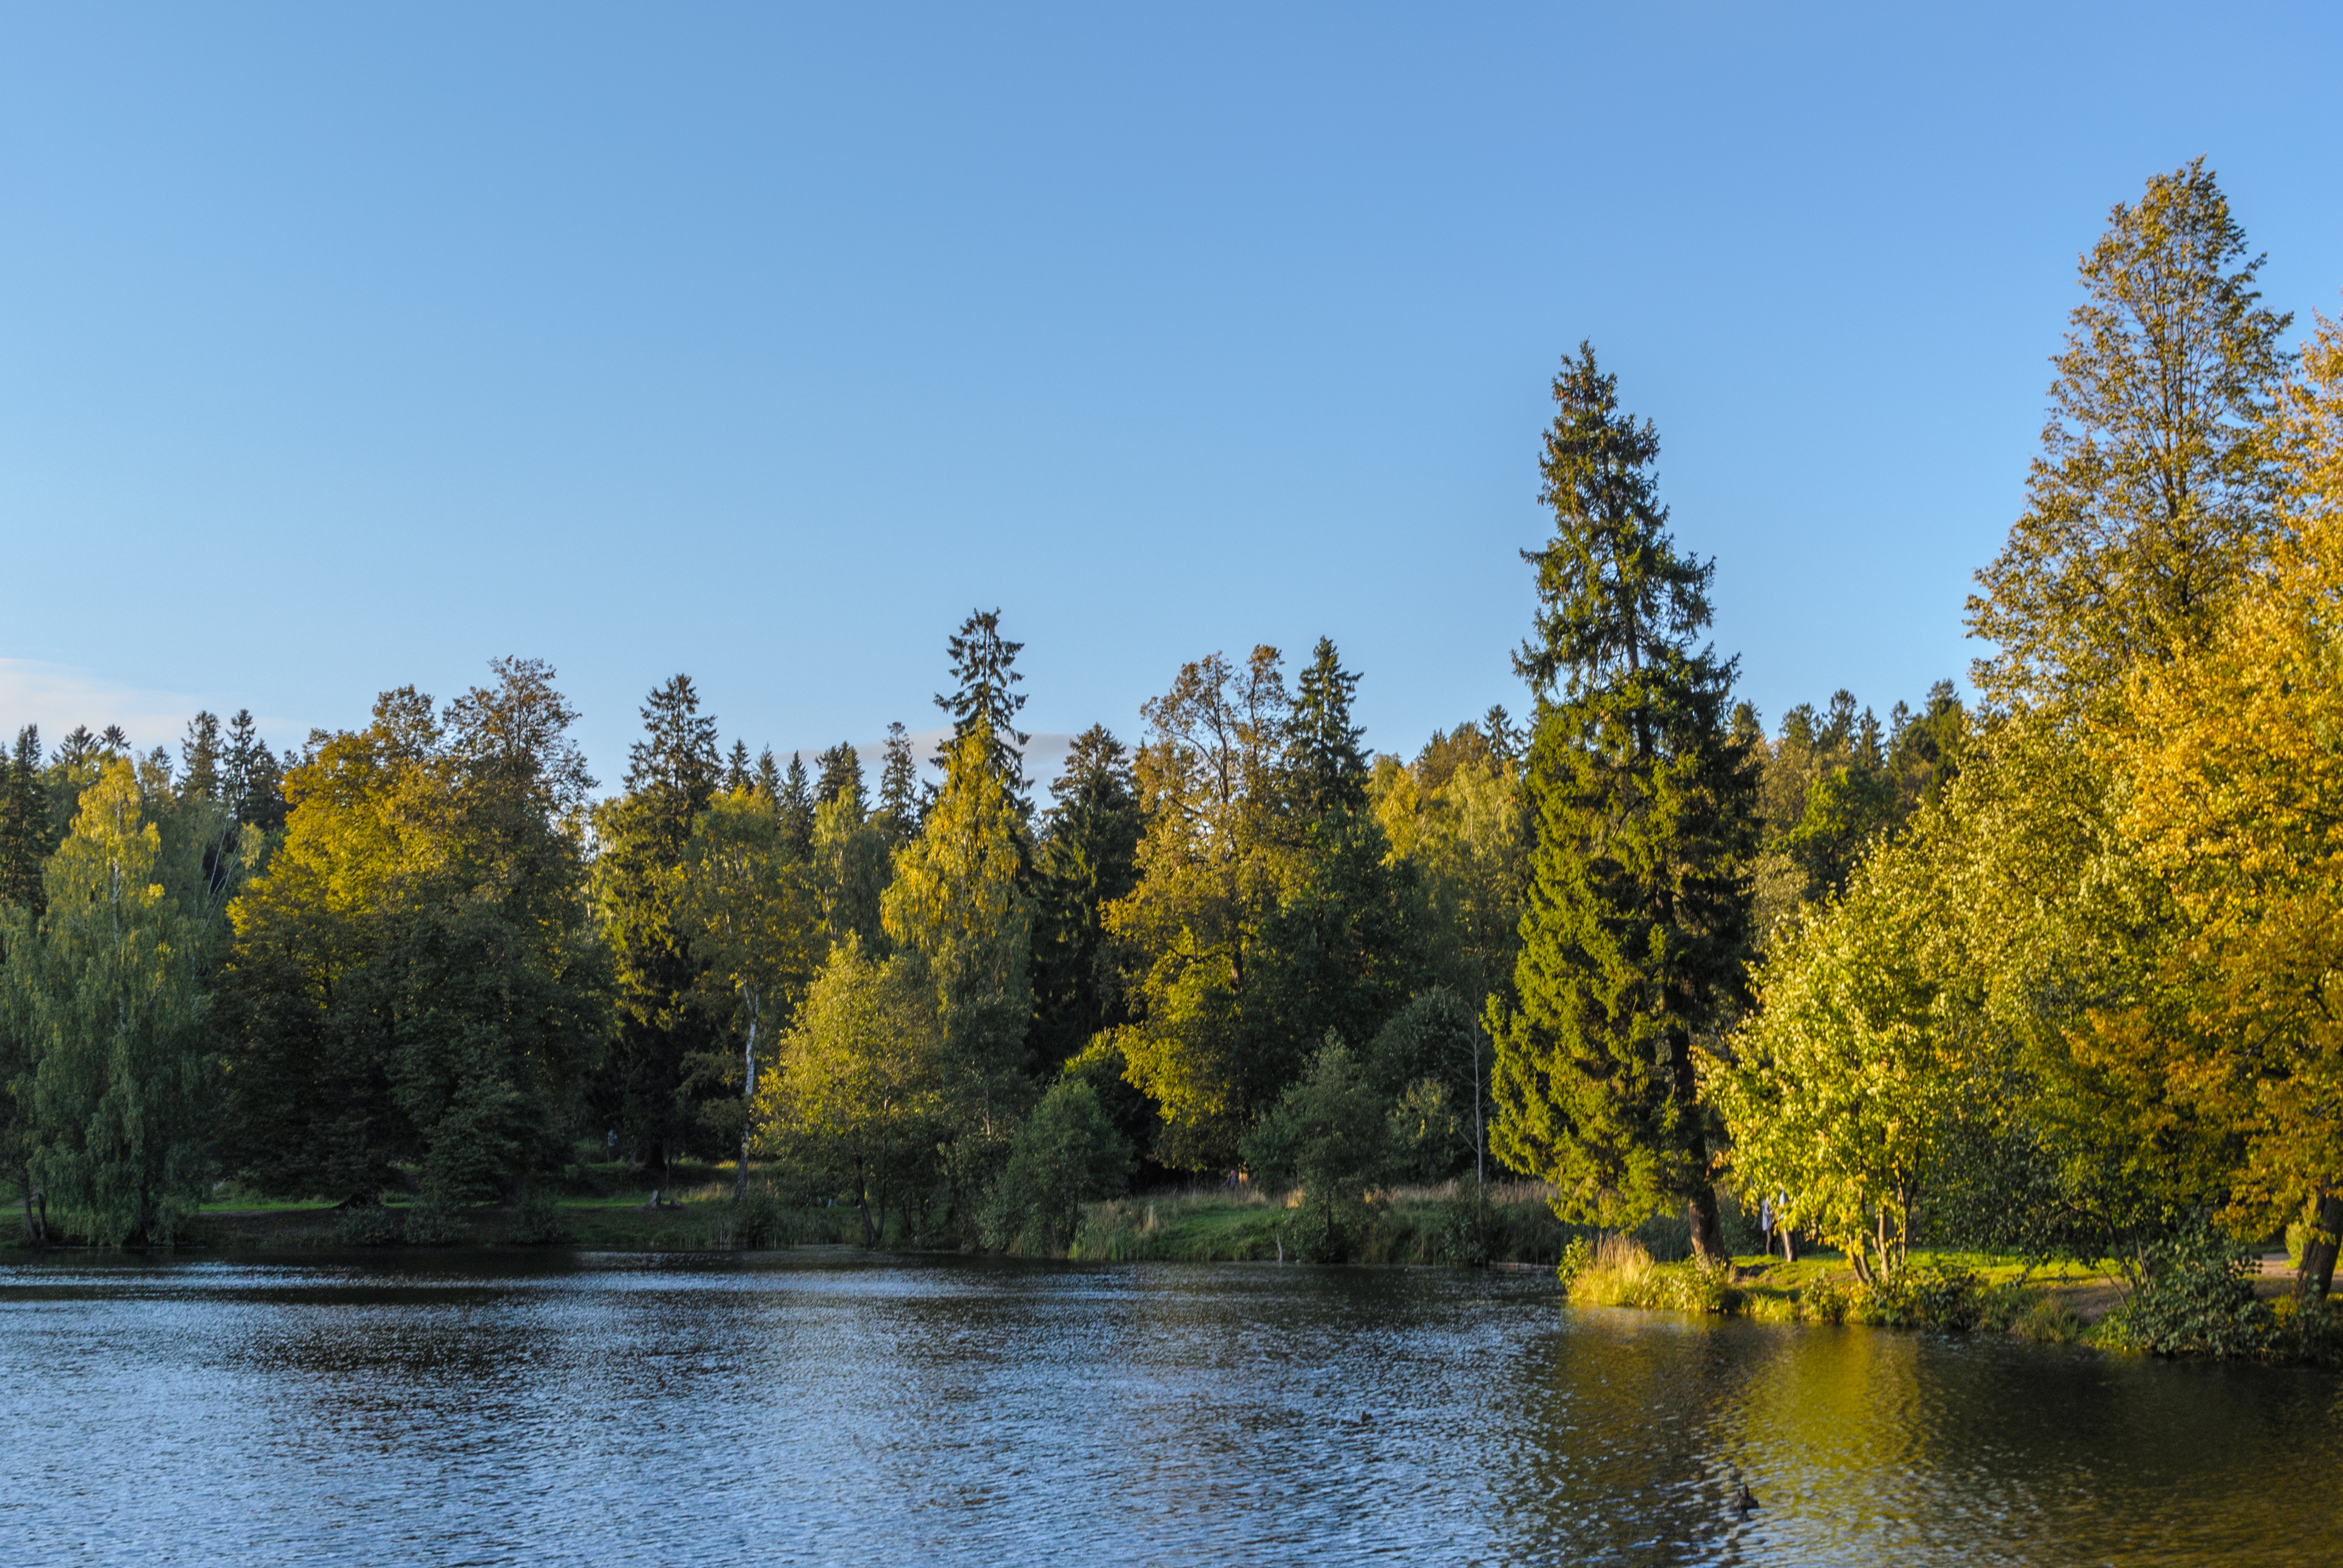
image, tree, nature, natural landscape, reflection, water, natural environment, sky, wilderness, leaf, lake, nature reserve, biome, river, bank, yellow, American larch, woody plant, temperate broadleaf and mixed forest, plant, autumn, forest, bayou, pond, reservoir, watercourse, tropical and subtropical coniferous forests, landscape, wildlife, conifer, Northern hardwood forest, pine family, national park, sunlight, mountain, riparian forest, floodplain, larch, lacustrine plain, cloud, loch, wetland, state park, temperate coniferous forest, tarn